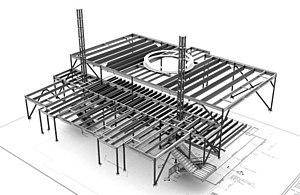
BIM est le sigle anglais de Building Information Modeling, de Building Information Model, ou encore de Building Information Management, et le rétroacronyme de bâti immobilier modélisé.